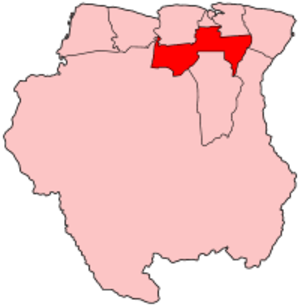
Para (distrikt)
Kort over Surinam. Para-distriktet er fremhævet med rødt.
Para er et distrikt i Surinam. Paras hovedstad er Onverwacht, og andre byer i distriktet er Paranam, Sabana og Zanderij.